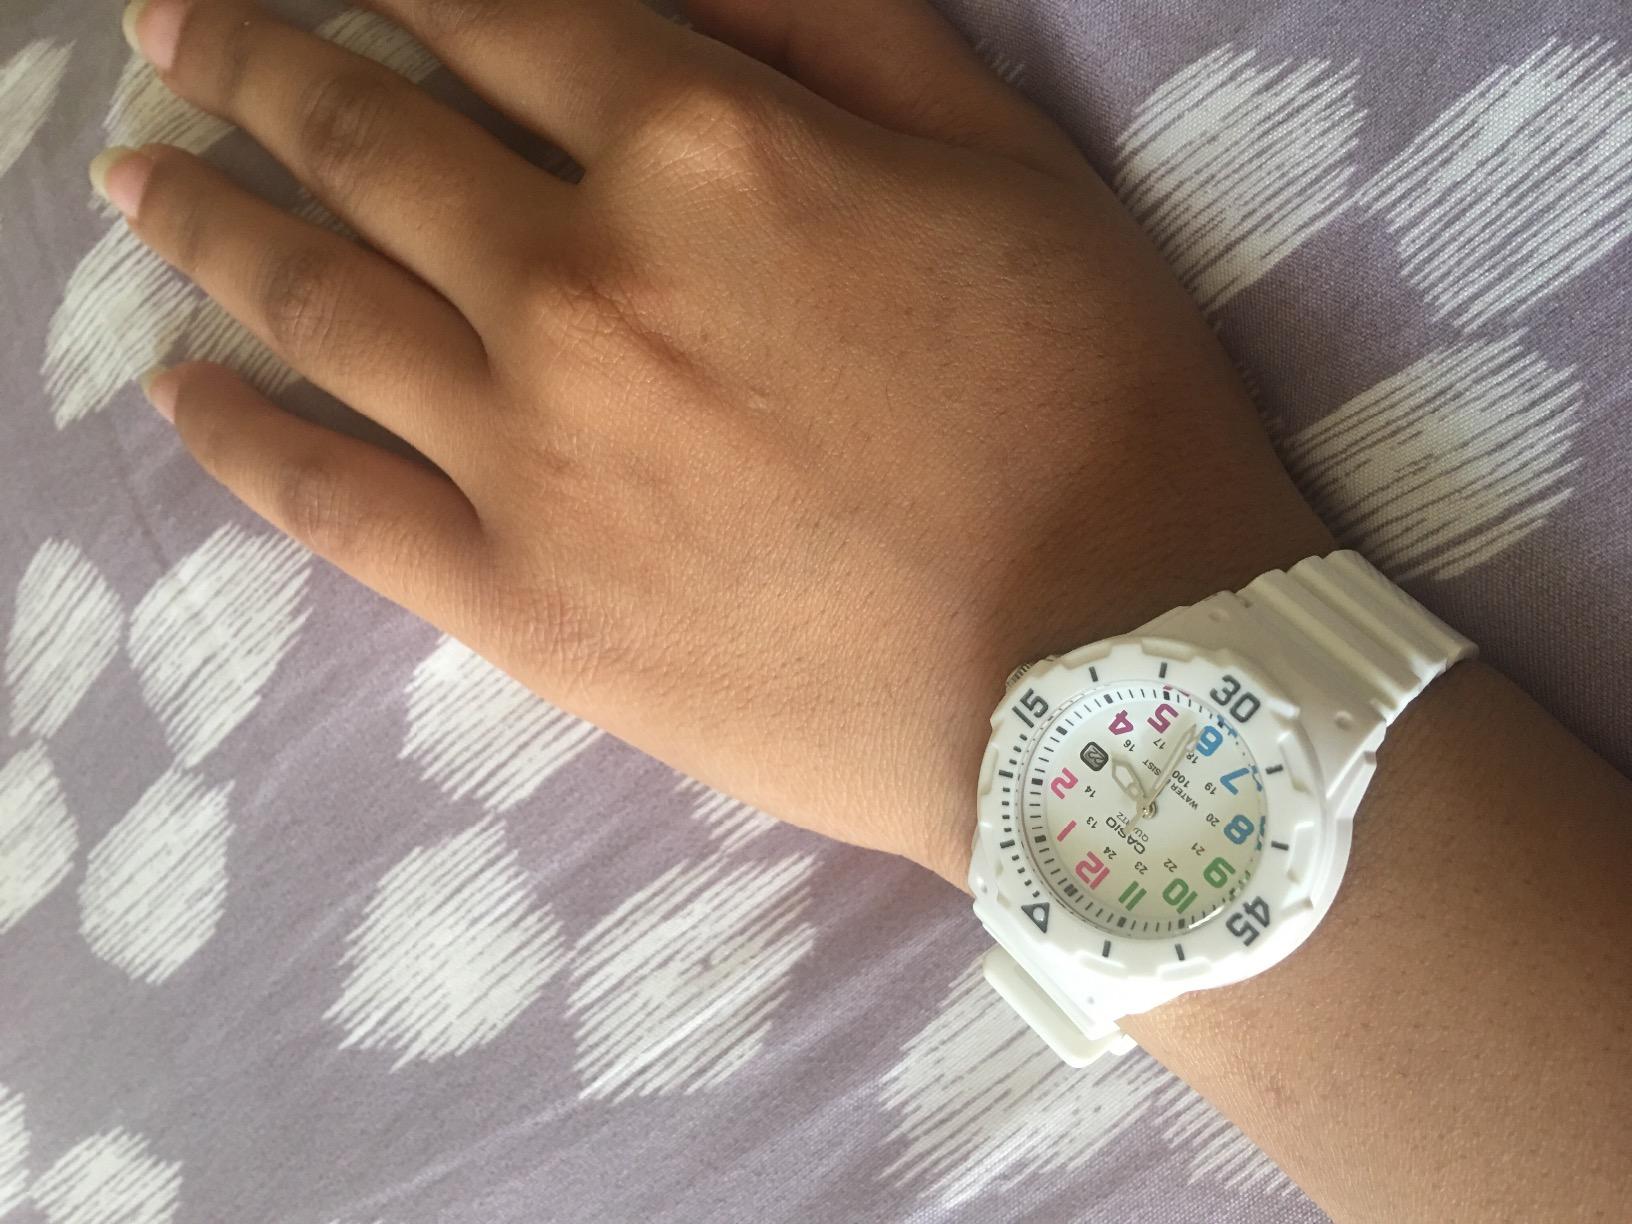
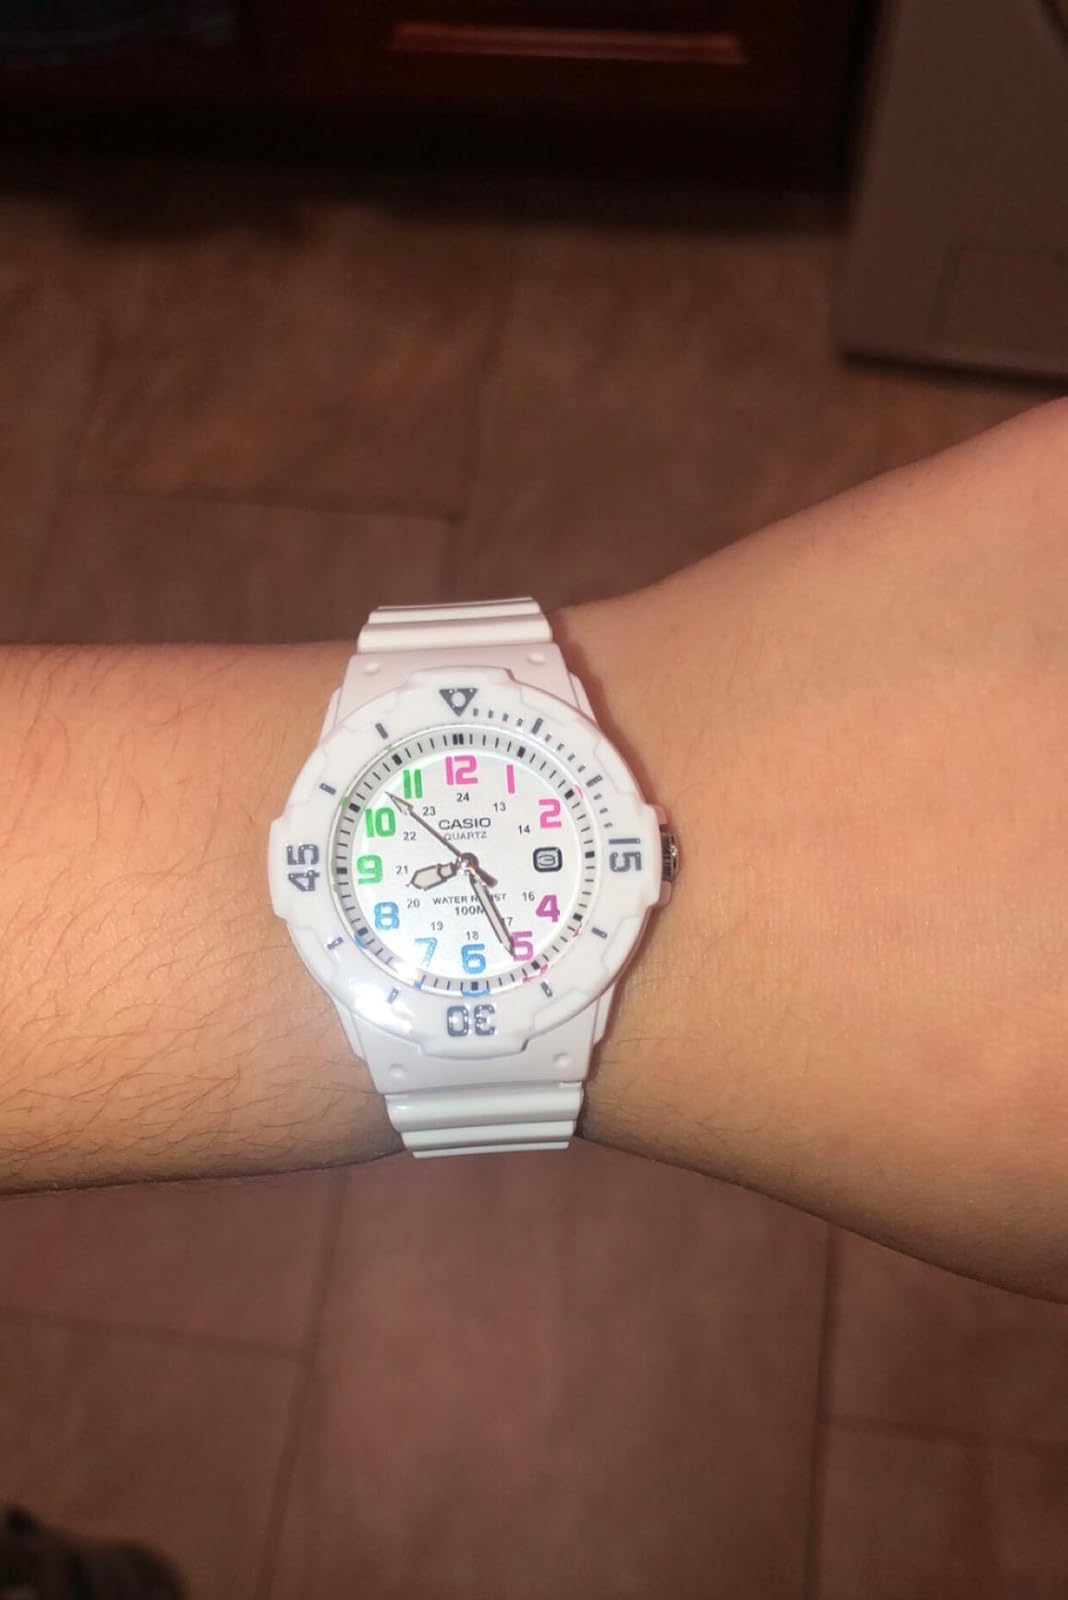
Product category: accessories_watch
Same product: yes